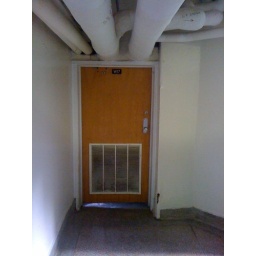
sloped floor and small door in basement